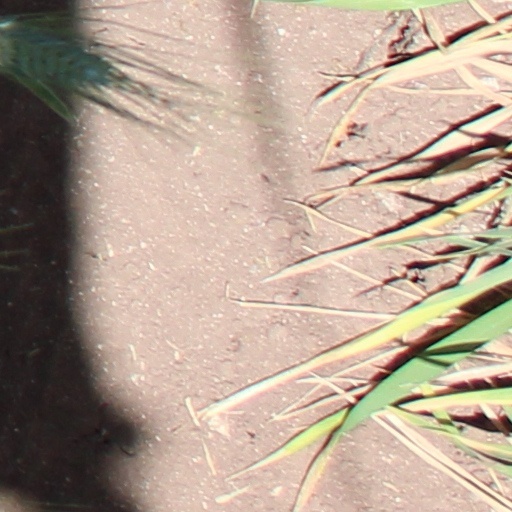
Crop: wheat